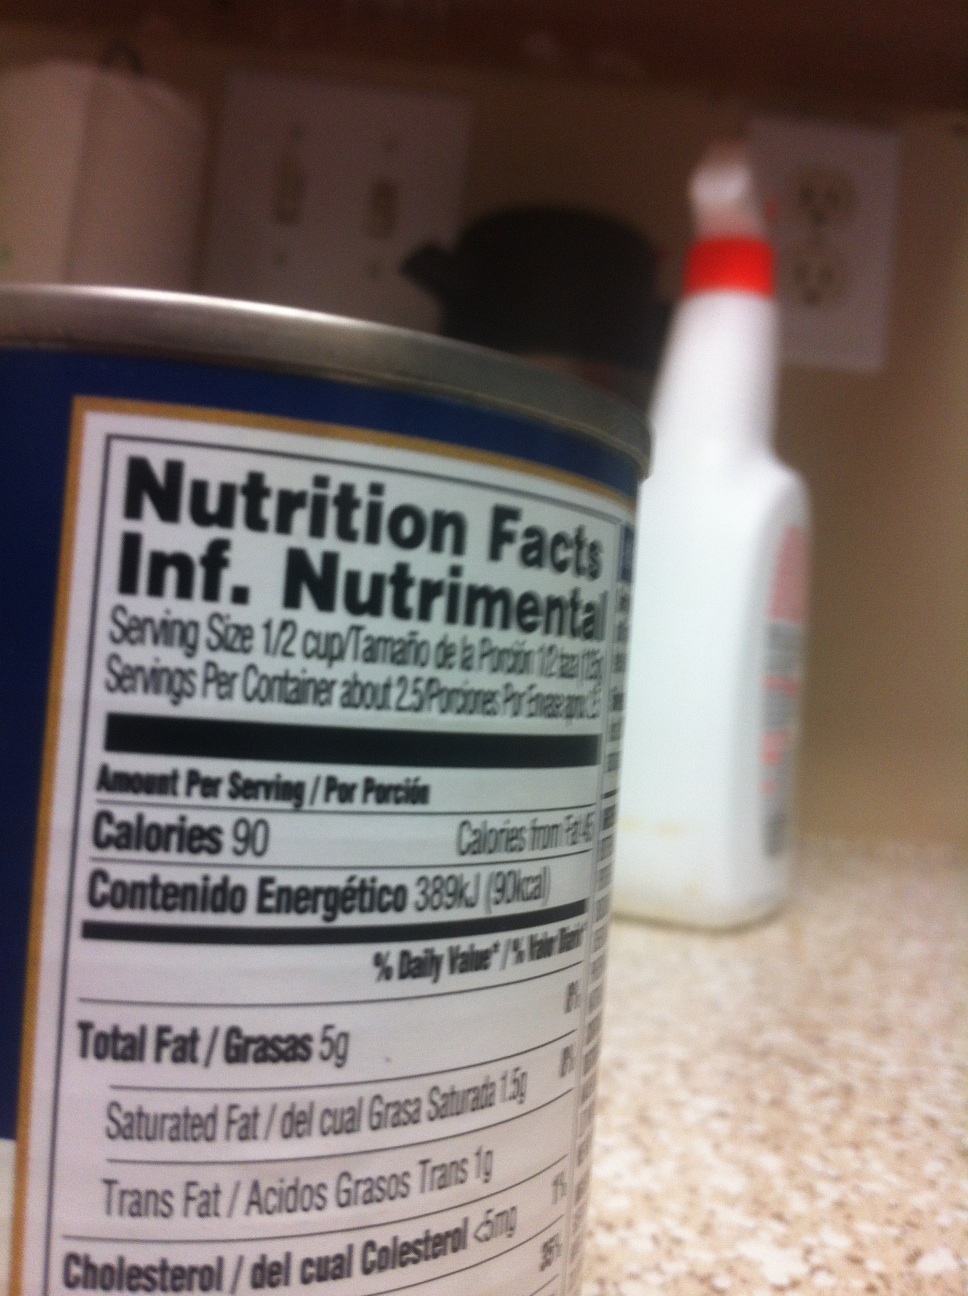Question: What canned food is this?
Answer: unanswerable